Massakre (band)

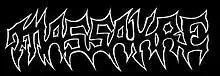
Massakre logo

Yanko Tólic started his musical career forming a garage band in 1982 named Sepulcro. The band did not find much success and Tólic changed the name to Embrión. He also developed his skills by studying guitar playing, with the Chilean scene dominated by rock bands like Tumulto, Sol y Medianoche and Congreso. Influenced by acts like Celtic Frost, Slayer and Hellhammer, he changed his genre to thrash metal and established the band Massakre in 1985, by recruiting Andrés Cabrío Marchant from Necrosis. The band appeared in major events in Santiago and Valparaiso, where there was great support for this type of music, alongside groups like Pentagram, Belial, Tormentor and Vulcano.